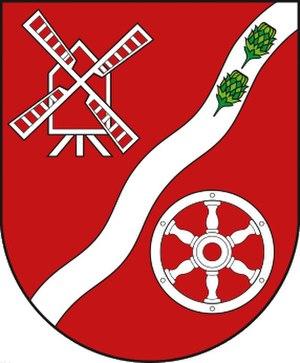
Klettbach est une municipalité allemande du land de Thuringe, dans l'arrondissement du Pays-de-Weimar, au centre de l'Allemagne. En 2015, sa population est de 1 290 habitants.